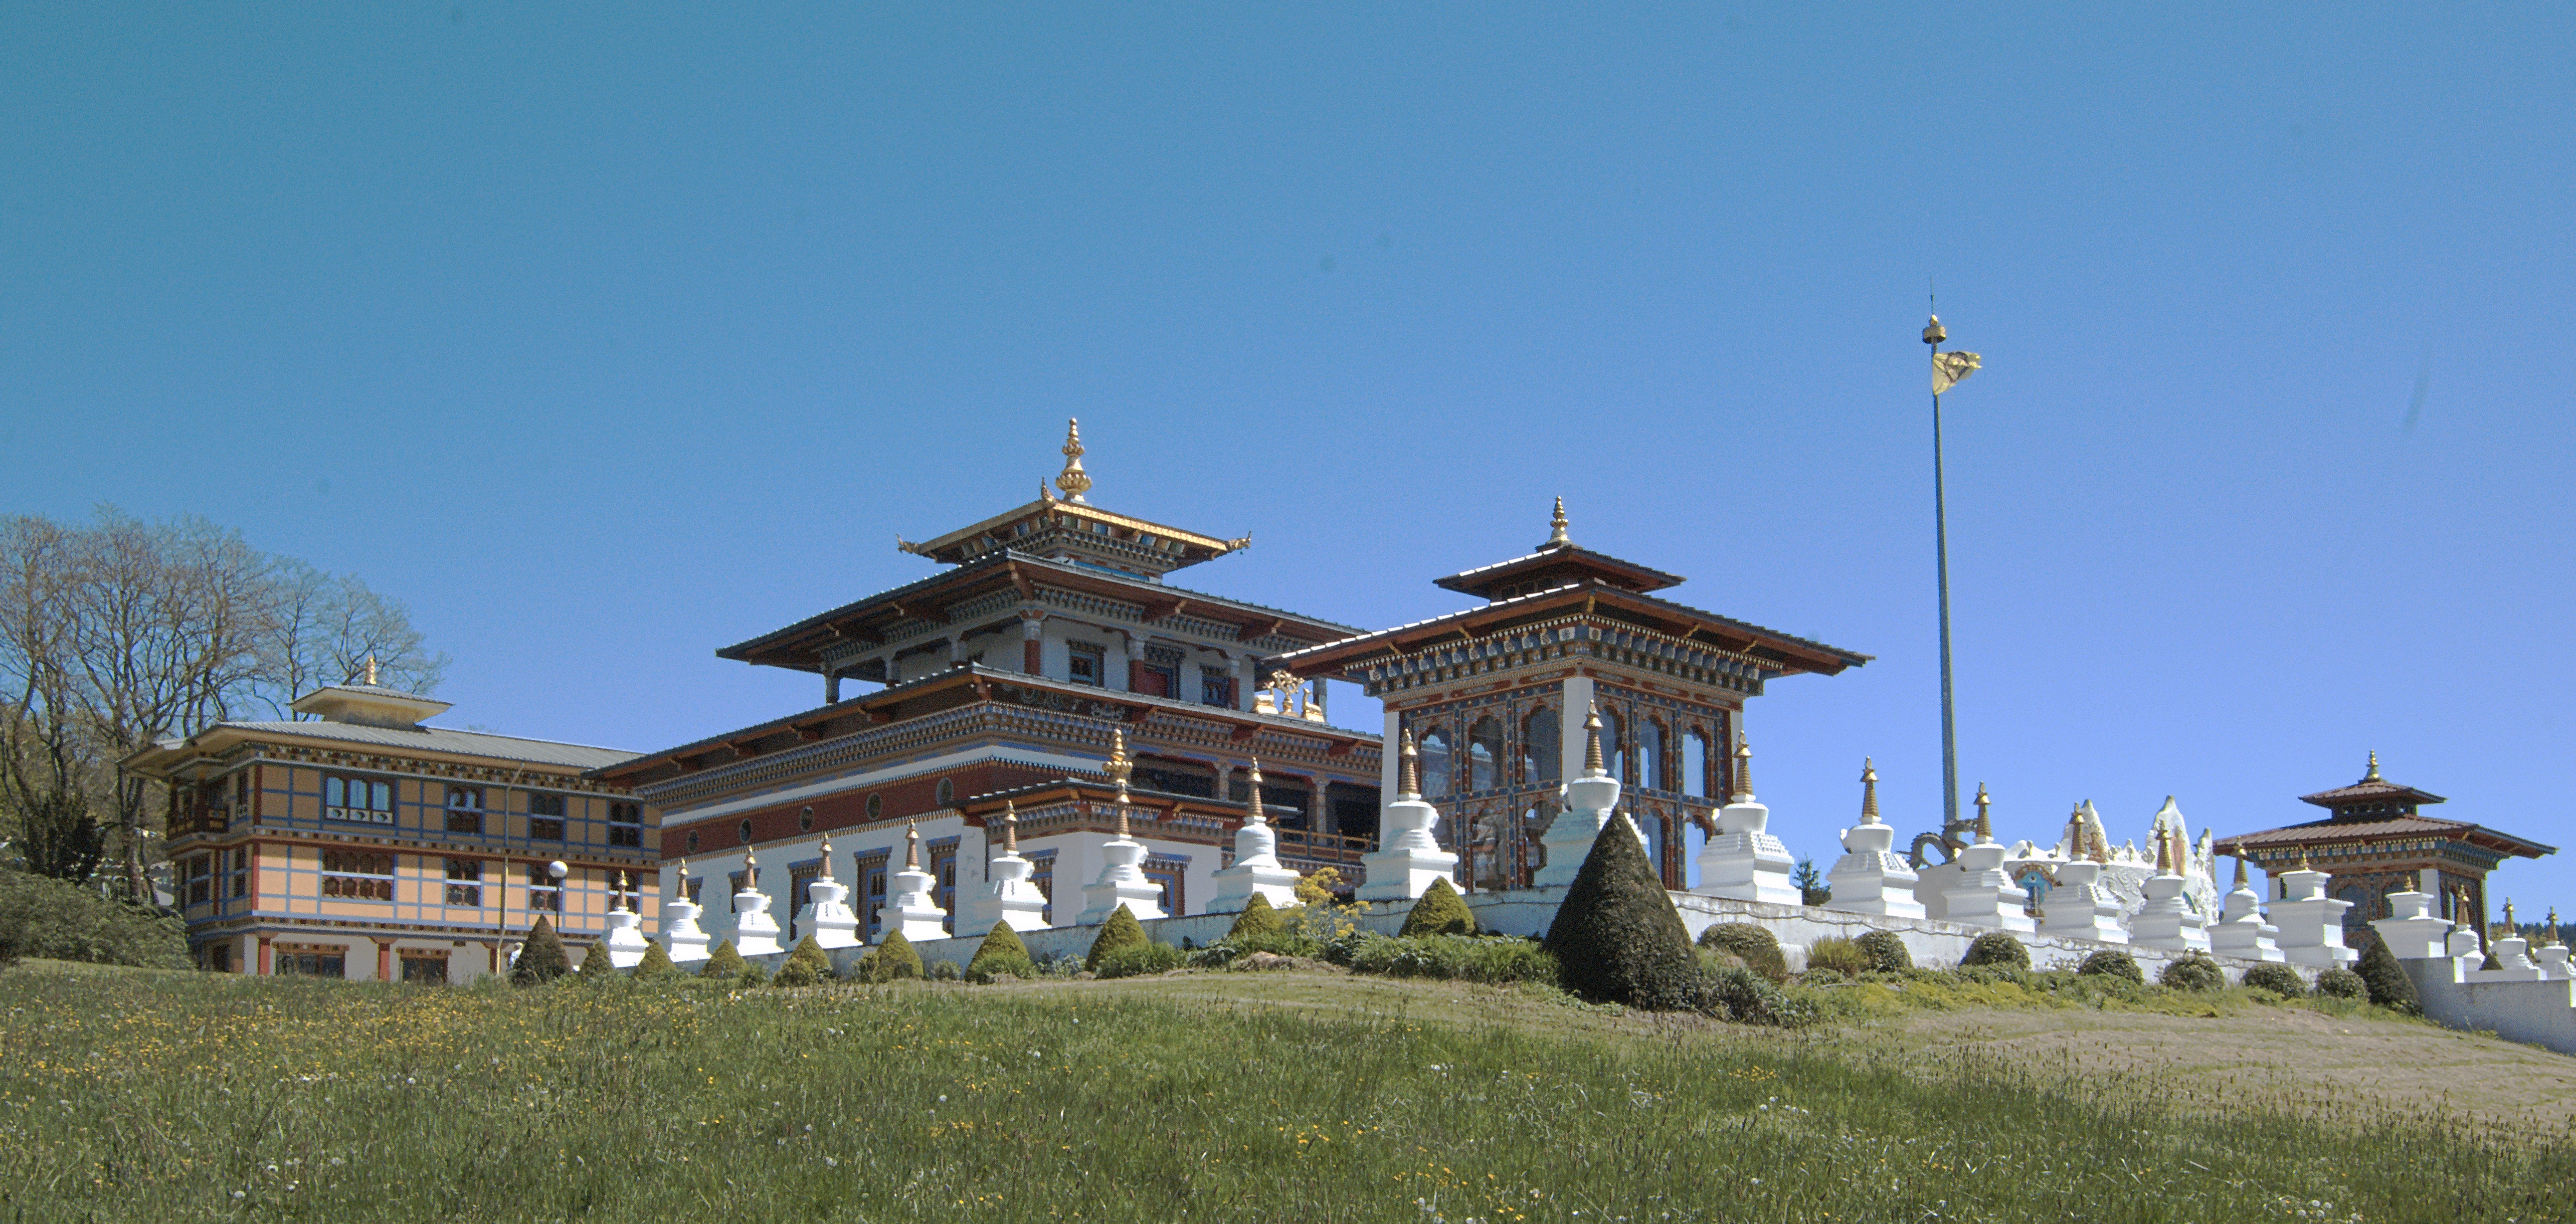
town, building, chateau, palace, buddhist, buddhism, religion, landmark, tourism, place of worship, temple, monastery, estate, buddhist temple, tours, historic site, thousand buddhas, toulon on arroux, pond on arroux